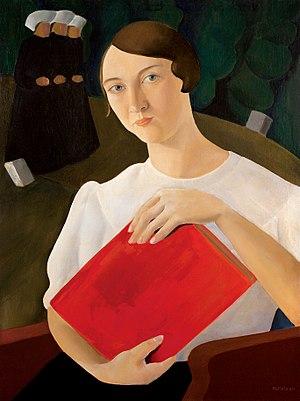
Endre Rozsda, né le 18 novembre 1913 à Mohács et mort le 16 septembre 1999 à Paris, est un peintre, dessinateur et photographe franco-hongrois. Dépassant la distinction abstraction-figuration, sa peinture prend le temps comme sujet essentiel.